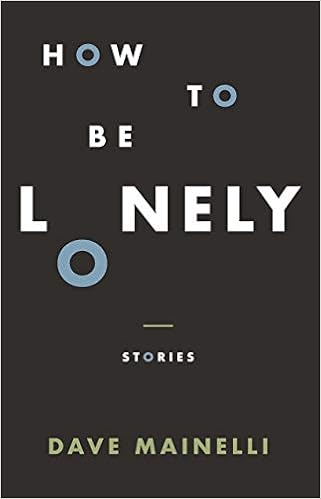
How to Be Lonely
Category: Books
About the Author Dave Mainelli is a musician and writer from Omaha, Nebraska, where he also teaches writing. Published by Wayne State Press, his short story collection, How To Be Lonely , tests the limits of the human condition and Albert Camus' "serious problem" on whether life is worth living. Dave's writing often delves into the American lower middle class and those living just below the veil of the American dream. His characters are continually searching for hope when they think none can be found. His tales are made with a dark humor and melancholy recipe that keeps you contemplating the rest of the day.
Features: What does it mean to be lonely? So much more than isolation, as these stories explain through gritty characters slogging through the human experience. Albert Camus said there is only one serious philosophical question or problem: Deciding whether or not life is worth living. | How To Be Lonely | tries in small part to show that no matter how hard or inane life can be, perhaps there can be a sliver of hope found; but that will entail that we either ignore the difficult realities the world presents or open our minds and accept that the rotten parts exist with the beneficent.  “In Mainelli’s stories, characters wish for the American dream. We could have God, money, and sex if we just find the key. But the key is out of reach. In one story, a man inherits $150K, and you think he’s found it. But happiness eludes him. Americans think they deserve to be happy, but in these stories, we don’t know how to make ourselves happy; it’s always achingly out of reach. Mainelli elbows into Denis Johnson’s territory here, gritty working-class middle America, dreaming of something we see on TV, something we can almost imagine feeling. These stories are raw and gritty, and as we settle into a hard year, these are the stories we will yearn for.”   ―Kate Gale, Author of | Goldilocks Zone | “But it has become more necessary,” he told her, “to know I am not crazy, than it is to be healed.”  David Mainelli’s people have nerves so frayed you pray for their vulnerable hearts, page by steel-edged page. I see a book in flames. Truth and redemption are fighting under apocalyptic American skies. A holy book of domestic passions by a writer so fiercely graced with insights into the heart’s naked chambers you just sit stunned.”   ―Tom Paine, Author of | A Boy’s Book of Nervous Breakdowns